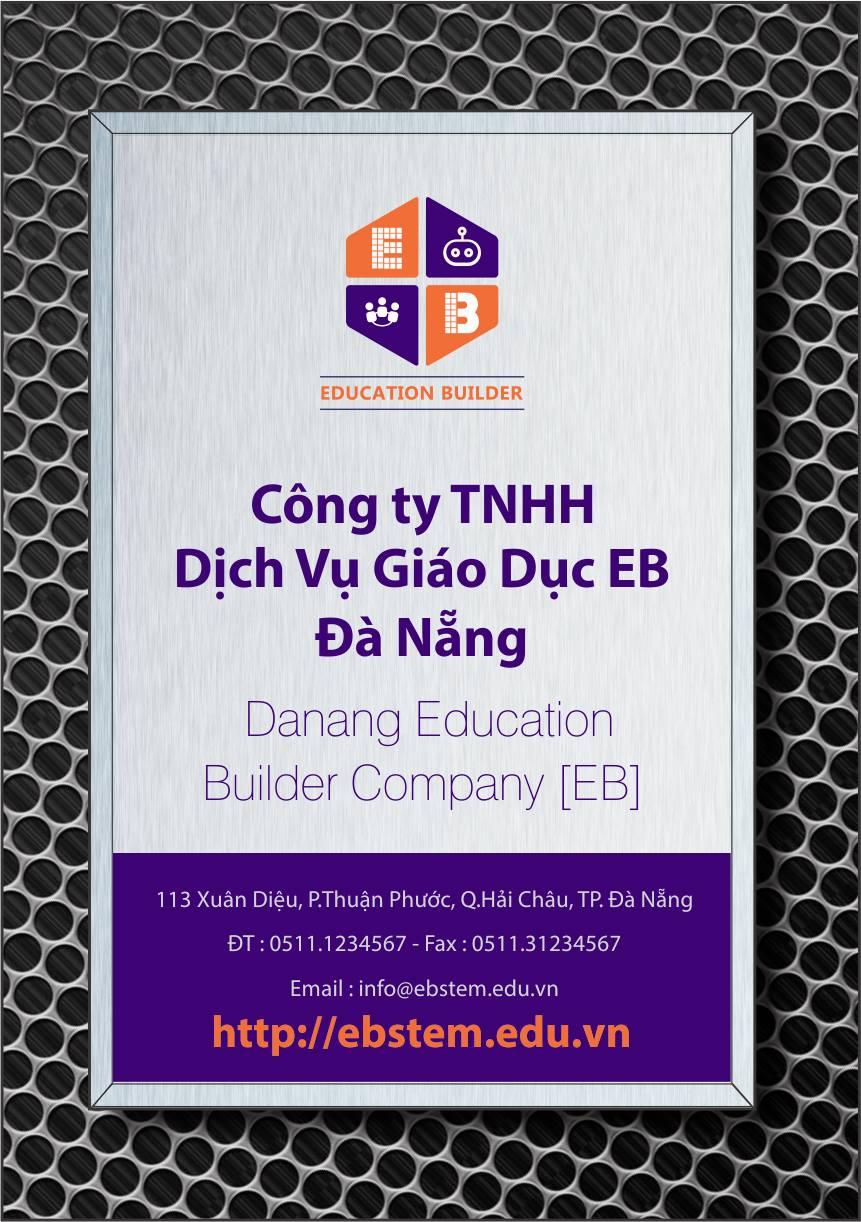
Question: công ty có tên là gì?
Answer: công ty tnhh dịch vụ giáo dục eb đà nẵng